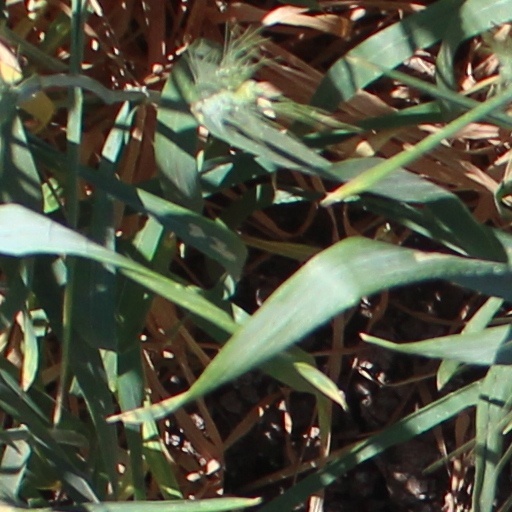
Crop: wheat